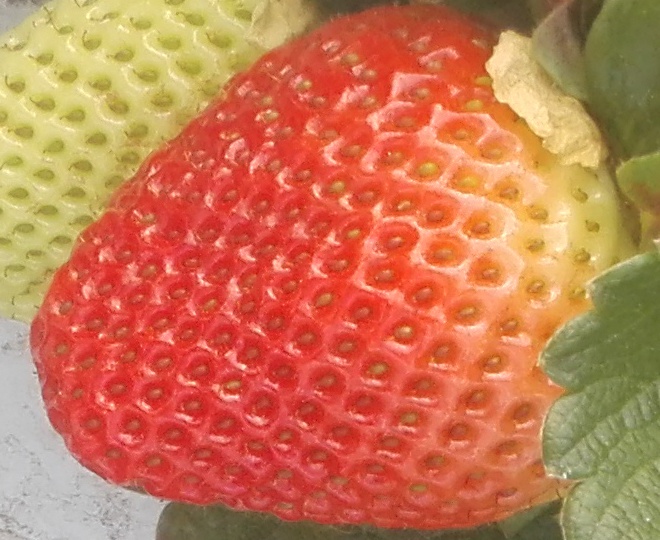
Label: Strawberry